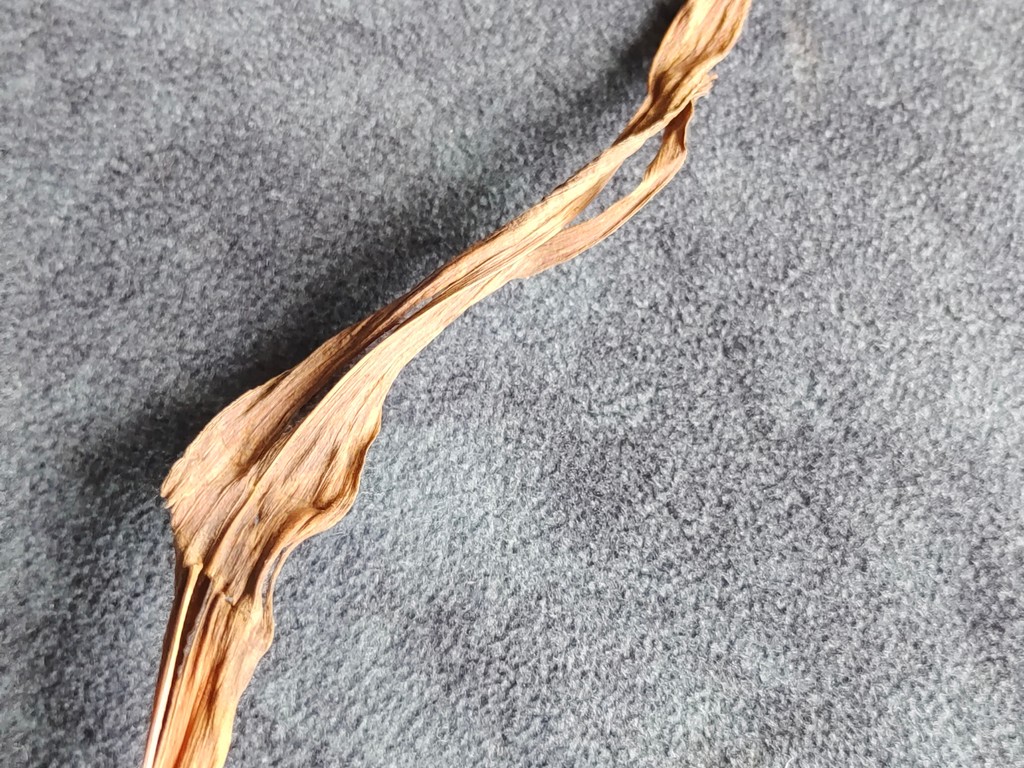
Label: Dried